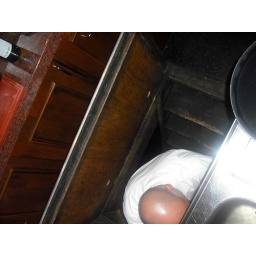
Trap door in a bar